Bell YFM-1 Airacuda

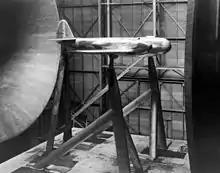
Bell FM-1 mockup at Langley wind tunnel

In an effort to break into the aviation business, Bell Aircraft created a unique fighter concept touted to be "a mobile anti-aircraft platform" as well as a "convoy fighter". Created to intercept enemy bombers at distances beyond the range of single-seat fighter interceptors, the YFM-1 (Y, service test; F, fighter; M, multiplace) was an innovative design incorporating many features never before seen in a military aircraft, as well as several never seen again. Using a streamlined, "futuristic" design, the Bell Airacuda appeared to be "unlike any other fighters up to that time".